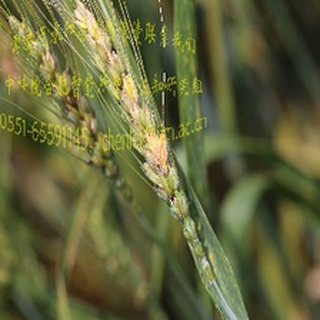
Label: wheat_fusarium_head_blight